Politics of Toledo (Spain)

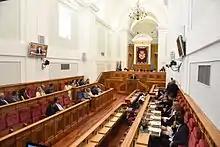
Plenary hall of the regional legislature

Toledo has been the capital of the Autonomous Community of Castilla-La Mancha since 1983, after a vote in which it won the support of 22 Spanish Socialist Workers' Party (PSOE) deputies and five People's Party (PP) deputies. As the capital, it is the seat of the regional parliament, the Cortes of Castilla-La Mancha, located in the Convento de San Gil, and the